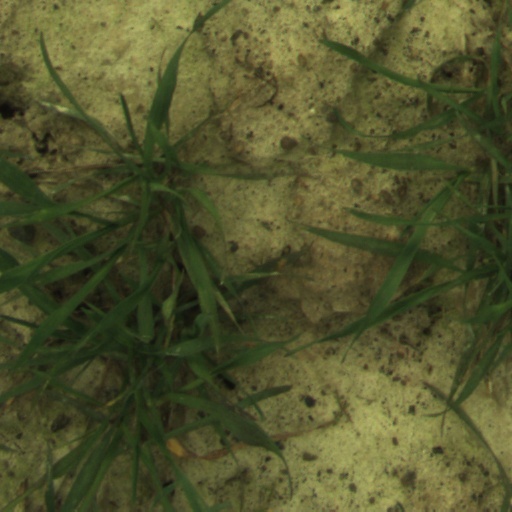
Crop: wheat